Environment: lab
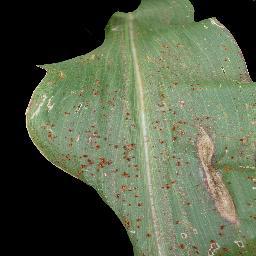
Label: common_rust